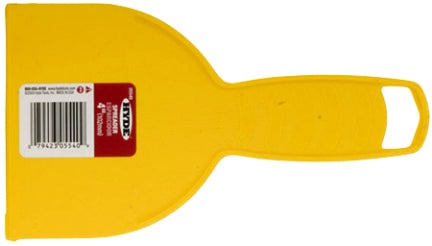
KNIFE 4IN PLASTIC PUTTY
Made of plastic. Lightweight and disposable.
Brand: Hyde Tools
Category: Hardware > Tools > Putty Knives & Scrapers > Flexible Putty Knives